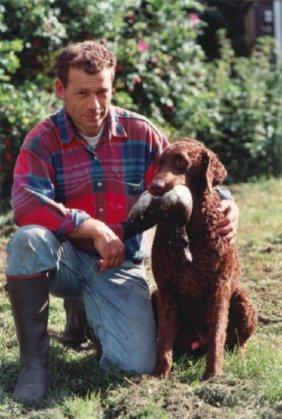
curly-coated_retriever